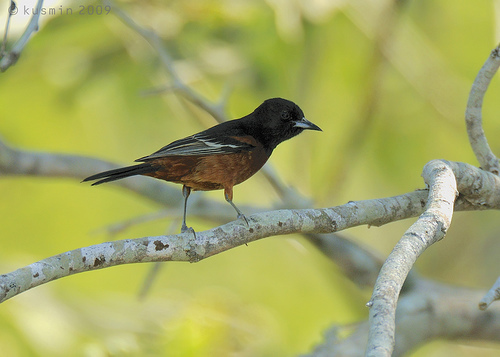
this bird has a black head and long flat beak.
this bird has a short curved bill, a black crown and throat, and gray tarsuses and feet.
this is a brown bird with black wings and a black head.
a small black bird with brown covering it's body and a small black bill.
small brown and black bird with a pointed beak and skinny legs
this bird has wings that are grey and has a orange bellya small bird with a big head and pointy beak, with an orange belly and a black head.
a small bird with orange colored chest and black head and black and white feathers.
a smallish bird with a brown underbelly, black wings, with a small head and sharp beak.
a small bird with black back feathers, orange belly, and a small black beak.
Species: Orchard Oriole